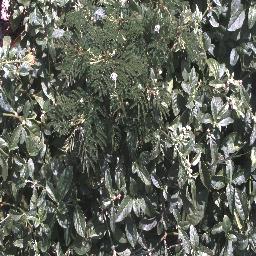
Label: negative